Abhijit Majumdar

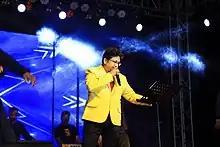

Abhijit Majumdar is an Indian film music director and composer in Odia films.